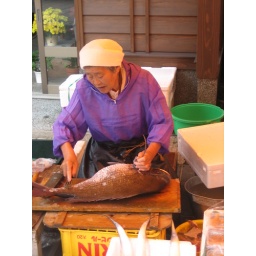
At the open market. This fish flinched when she opened the styrofoam box in was kept in!